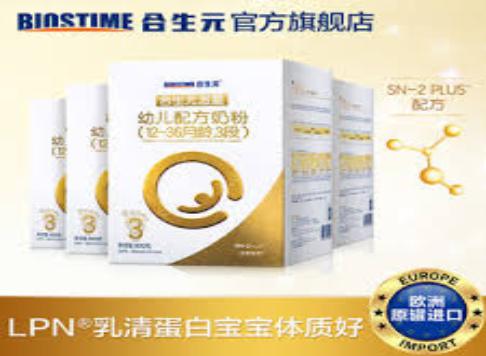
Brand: biostime-2
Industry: Food